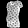
Label: T - shirt / top